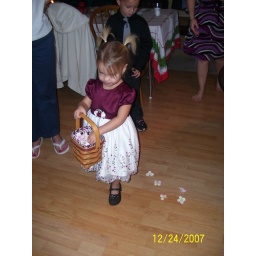
prettiest flower girl in the world